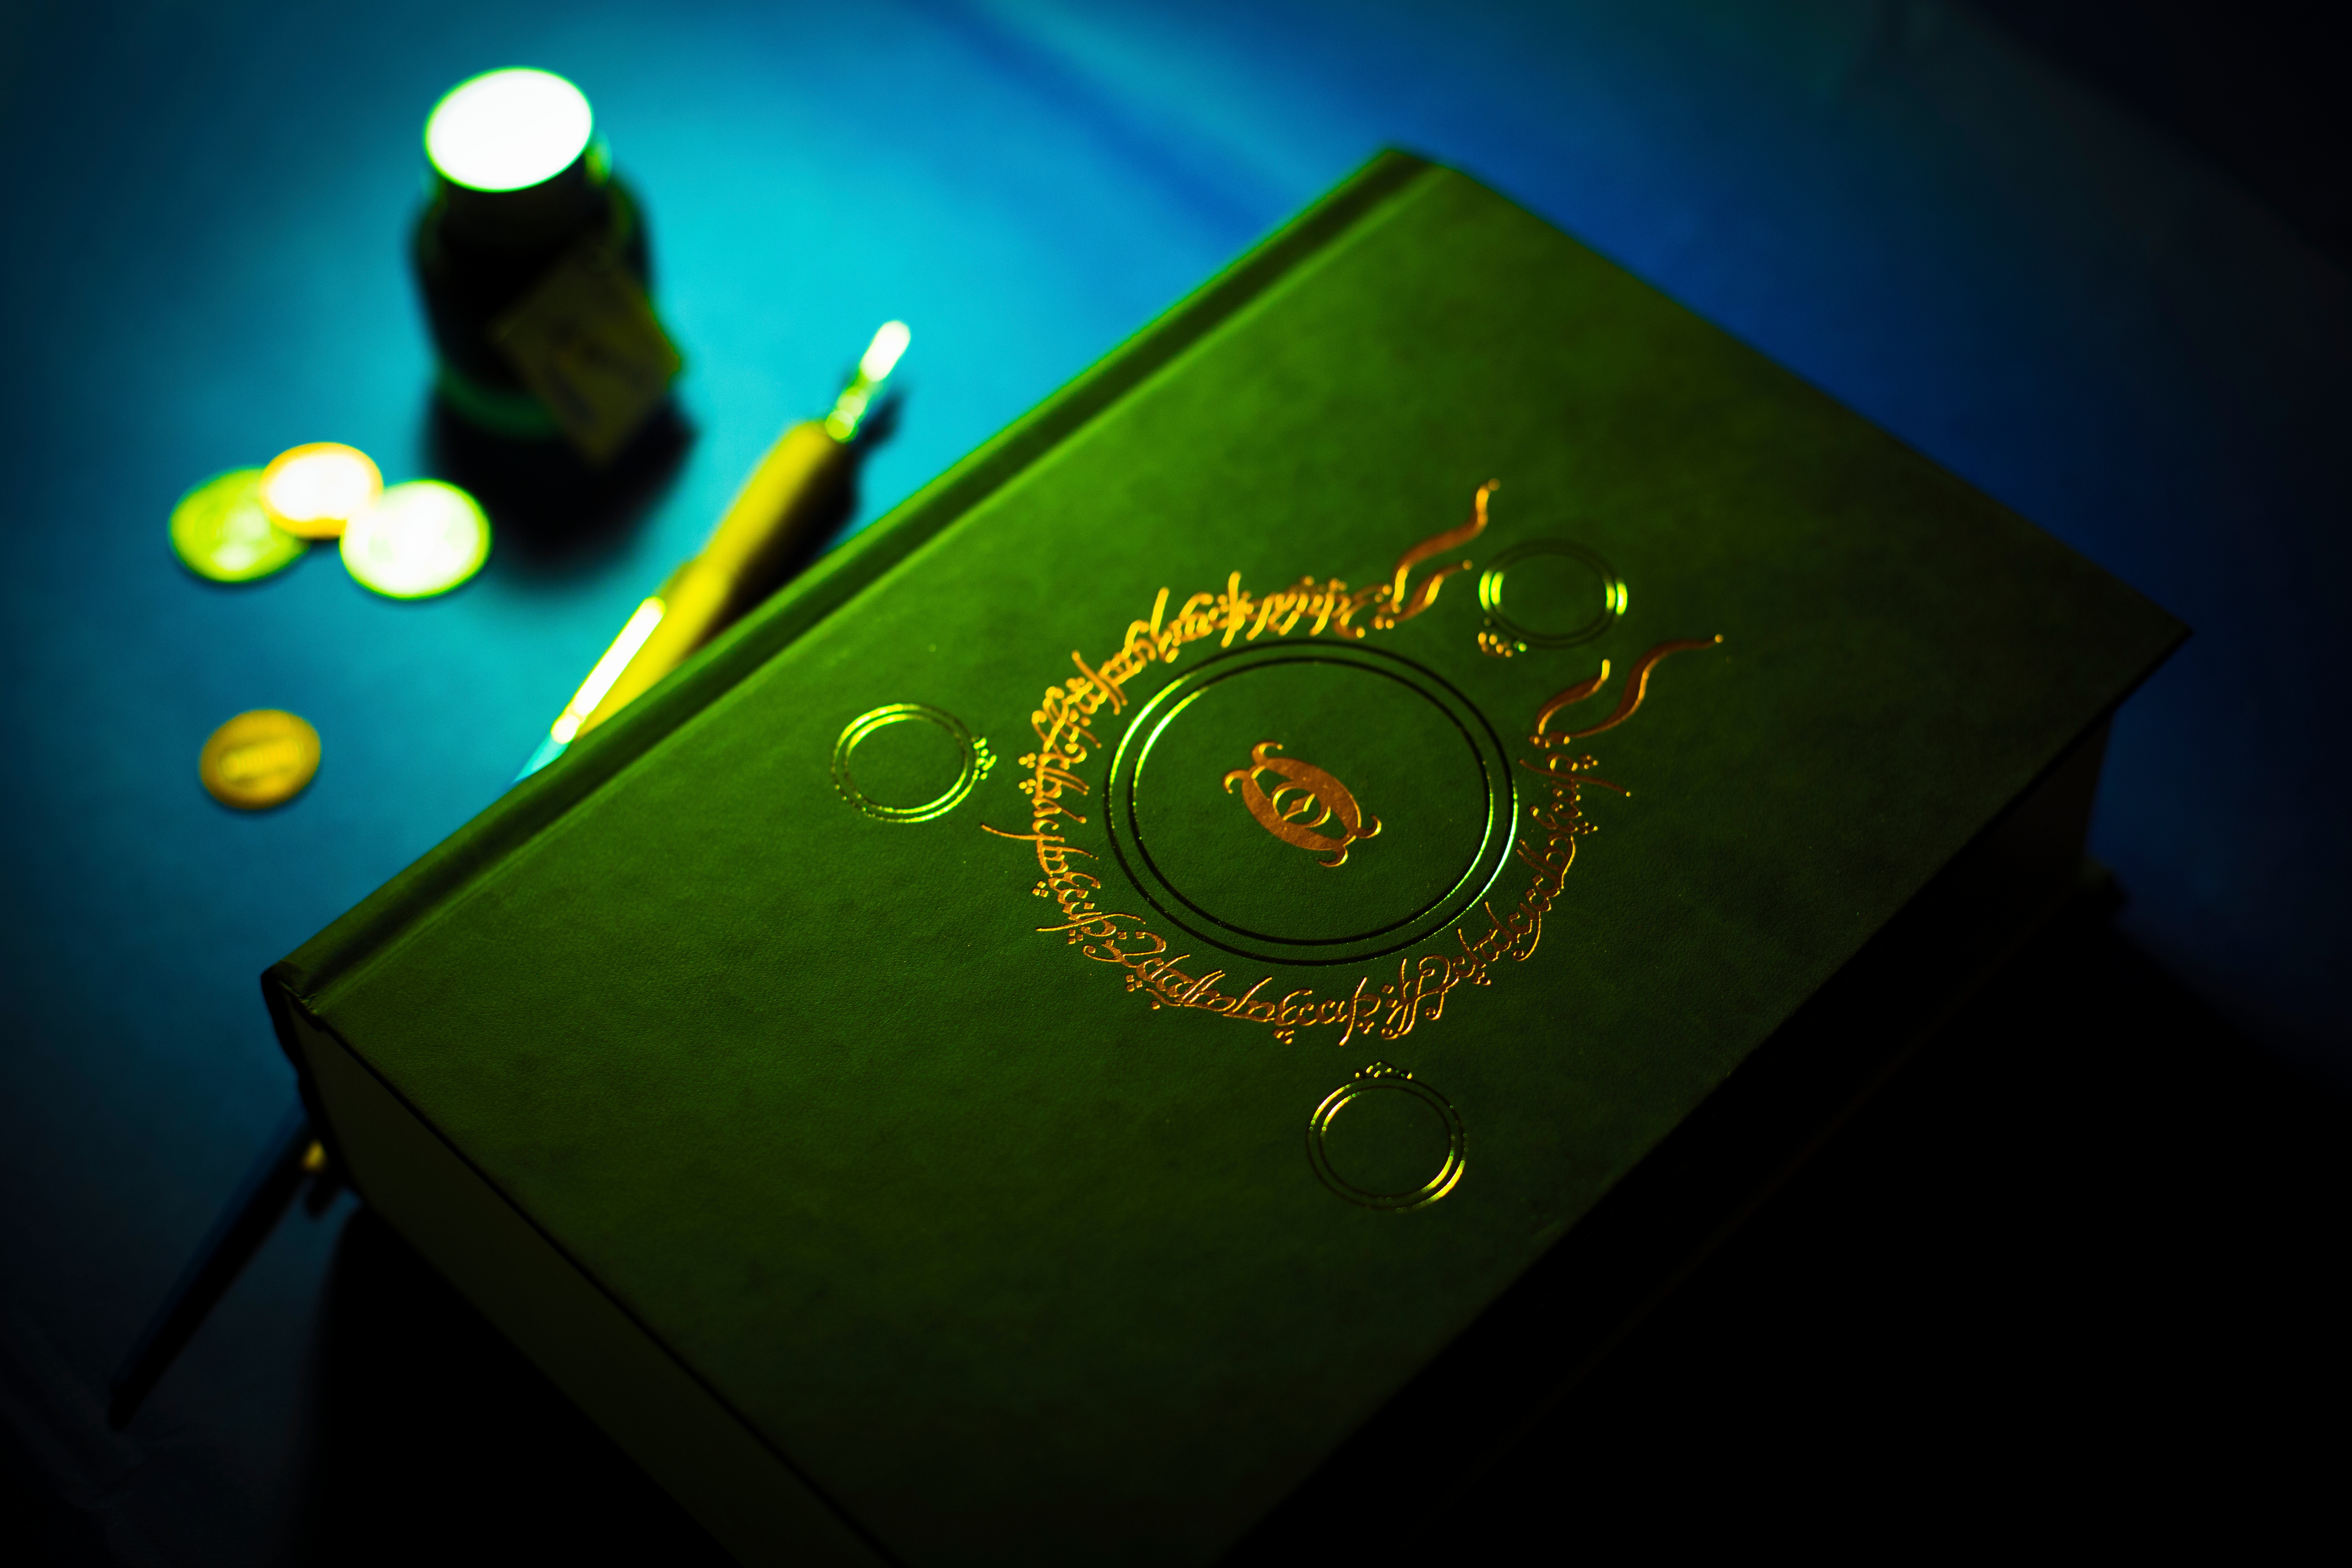
light, green, color, darkness, yellow, circle, brand, logo, shape, screenshot, graphic design, computer wallpaper